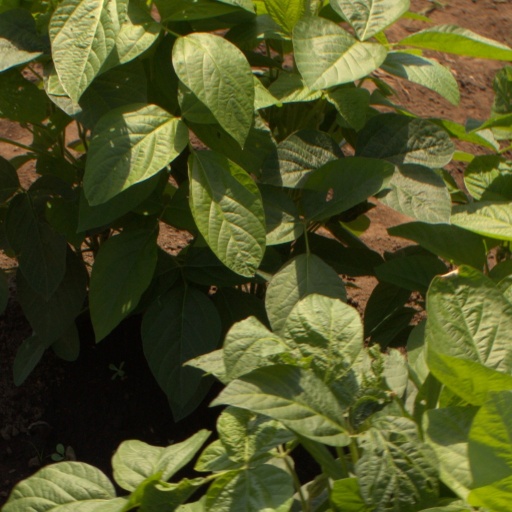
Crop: soybean